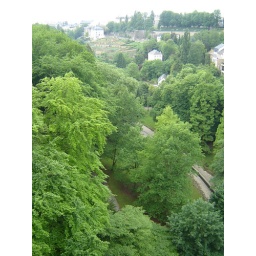
pink house in the distance